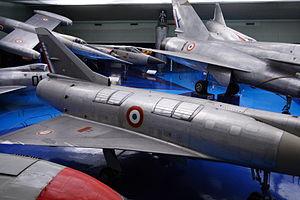
Un avion à décollage et atterrissage vertical est un avion conçu pour s'affranchir des pistes qui lui sont normalement nécessaires pour le décollage et l'atterrissage. Cette catégorie comprend les aéronefs à rotors basculants mais exclut les ballons et les dirigeables.